M36 tank destroyer

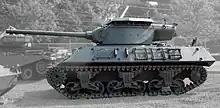
90 mm Gun Motor Carriage M36B2 on display at the former Military Museum of Southern New England in Danbury, Connecticut

Despite being obsolete by the time of the 1971 War, some independent squadrons of the Pakistani Armored Corps received a number of M36B2s. A depleted squadron of M36B2s of "Manto Force" saw action during the Battle of Chumb while 14th Independent Armored Squadron took part in the Battle of Barapind.